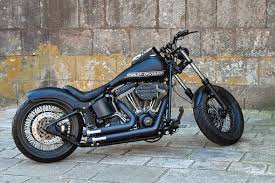
Vehicle type: Motorcycles